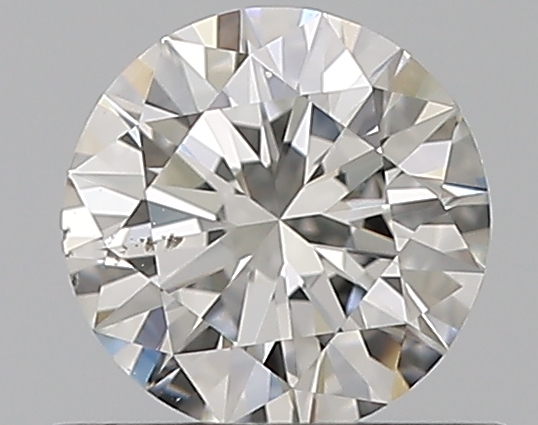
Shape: round
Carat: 0.5
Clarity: SI1
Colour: G
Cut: EX
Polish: EX
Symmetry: EX
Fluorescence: N
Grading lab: GIA
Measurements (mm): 5.14 x 5.17 x 3.12